Port of Southampton

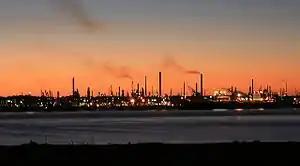
Fawley Refinery

The Esso refinery at nearby Fawley is the largest in the country, providing 20 per cent of the nation's capacity. Its mile-long marine terminal handles 2000 ship movements and 22 million tons (tonnes) of crude oil annually, making it the largest independently owned docks facility in Europe. A direct pipeline, completed in 1972, connects the refinery with the West London Terminal in Hounslow, supplying aviation fuel for Heathrow Airport. A replacement pipeline was completed in November 2023.